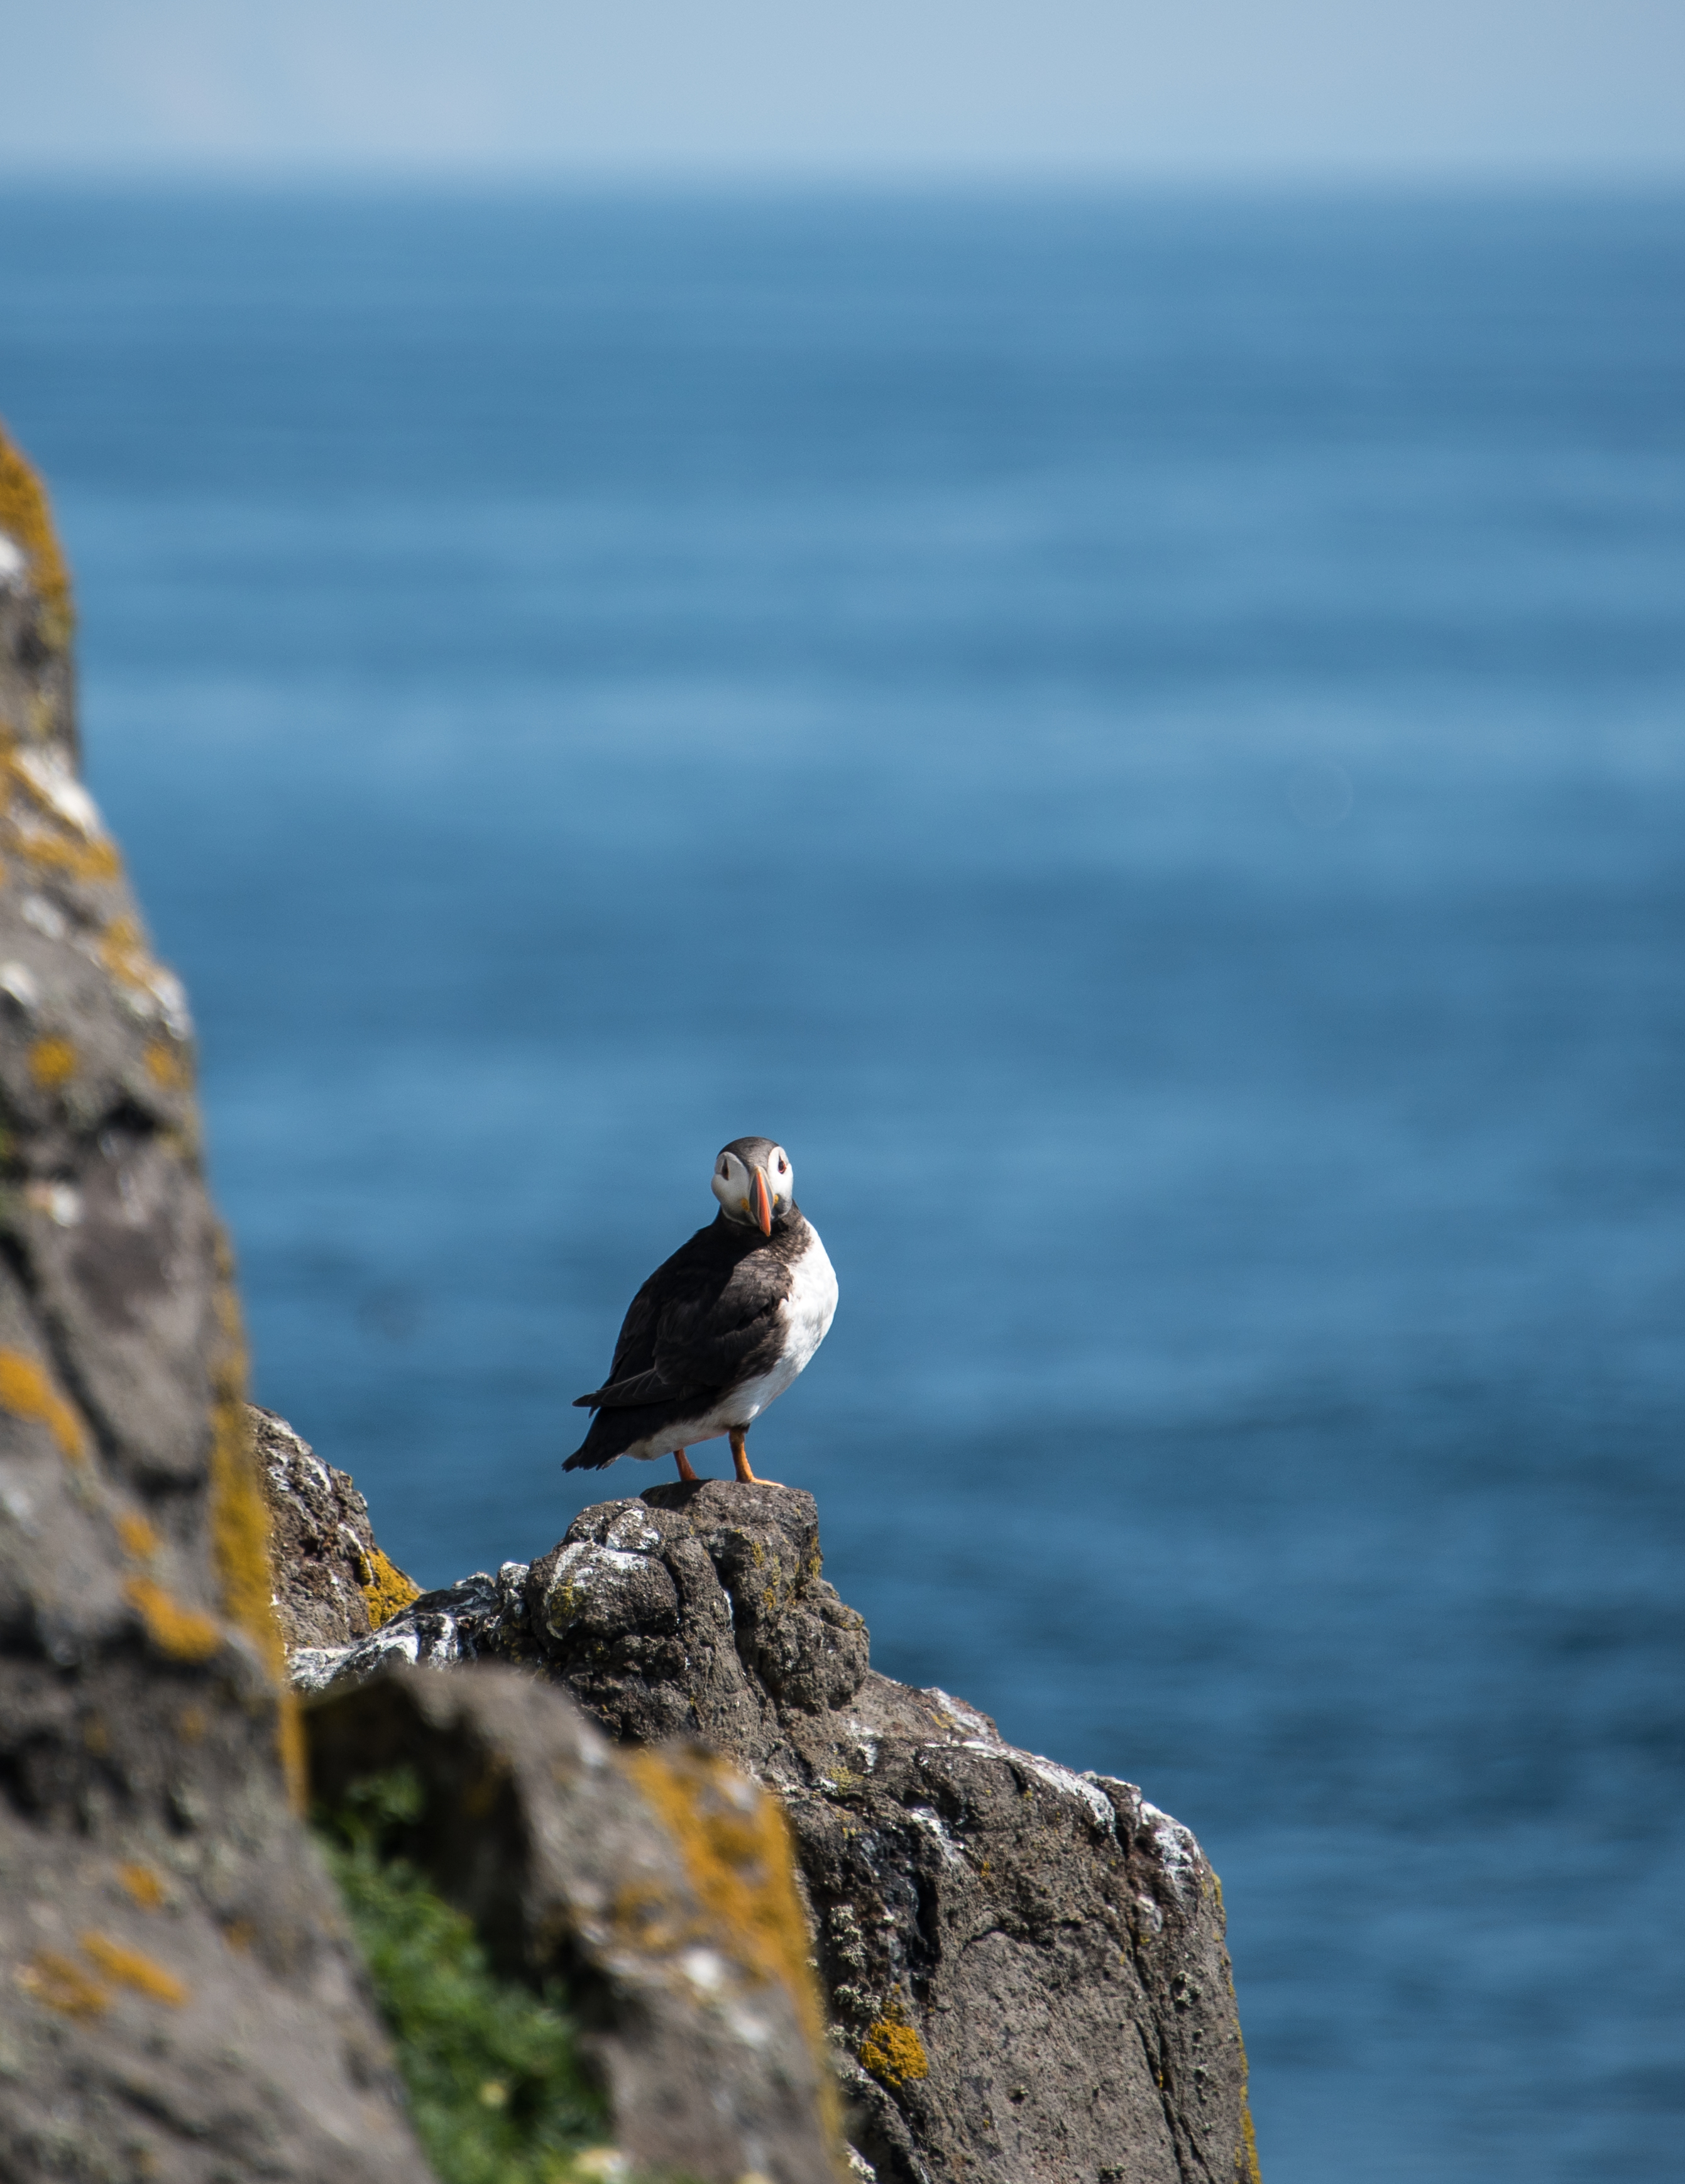
beach, sea, coast, water, nature, rock, ocean, bird, shore, wave, seabird, cliff, wildlife, puffin, charadriiformes